Wage growth

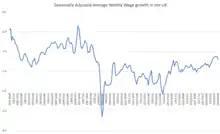
This graph demonstrates seasonally Adjusted Average Weekly Wage Growth in the UK, which data obtained data from the Office for National Statistics

Despite the growing labour productivity in the recent five years, Australia has been experiencing stagnated wage growth in both the public and private sectors along with the global low-wage growth compared to the data in pre-GFC. The Treasury Australia argues that the recent flexible work style has contributed to the recent stagnated wage growth. As a result of increasing jobs in the service industries, more employment in part-time and non-routine jobs were created that affected the labour share of income. The Household Income and Labour Dynamics in Australian survey (HILDA) stated, "workers with a university education had higher wage growth than those with no post-school education over the period 2005–2010, but have since experienced lower wage growth than individuals with no post-school education." This can be explained as the introduction of minimum wage law not only creates slow growth in creating low-skilled jobs but also reduces the wage growth for high-paid workers due to the compensation for paying increased the minimum wages for the low-paid workers.